Percy Glading

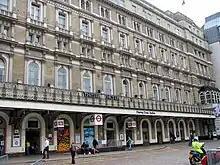
The station yard at Charing Cross where Glading and Whomack were finally arrested, as seen in 2007

In 1925 Glading was the first member of the CPGB to travel to India—under the pseudonym Robert Cochrane—pushing the CPGB policy of promoting revolution in Britain's colonies. Arriving on 30 January, he visited various cities and met individuals who were later to be central to the Meerut Conspiracy Case. This occurred in 1929 when a number of Indian men—all members of the Communist Party of India, then an illegal organisation—were arrested and tried for organising a railway strike there in 1925. They were charged with conspiring to form a branch of the Comintern in India and overthrow the government. Robinson says Glading saw their trial as violating the men's "fundamental civil liberties"—particularly as the group had to wait over two years to even be brought to trial—and that this made them "the final justification for the eventual overthrow of the ruling class" in India. Glading had been arrested along with M. N. Roy (who has been described by William E. Duff as a "paid Comintern agitator") and fifty-six other men, but, there being insufficient evidence to hold him, was released. The Indians were less successful and had to wait three or four years before their case even came up. It has been suggested that Roy both opposed Glading's expedition and had been irritated by it, as he believed that the CPGB had opened and read the letters they had promised to pass to Roy.